Internal bleeding

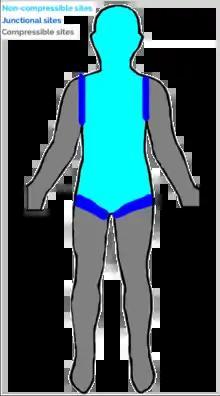

It is crucial to stop the internal bleeding immediately (achieve hemostasis) after identifying its cause. The longer it takes to achieve hemostasis in people with traumatic causes (e.g. pelvic fracture) and non-traumatic causes (e.g. gastrointestinal bleeding, ruptured abdominal aortic aneurysm), the higher the death rate is.